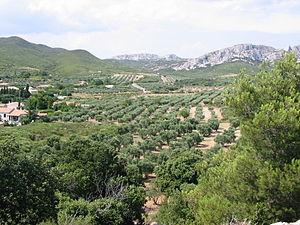
Oliveraies à Aureille (Bouches-du-Rhône, France).
L'huile d'olive de la vallée des Baux-de-Provence est protégée par une appellation d'origine contrôlée depuis un décret pris par l'INAO le 27 août 1997 et paru au Journal officiel n° 199 le 28 août 1997. Elle est produite dans les environs des Baux-de-Provence et des Alpilles, dans le nord du département des Bouches-du-Rhône en France.